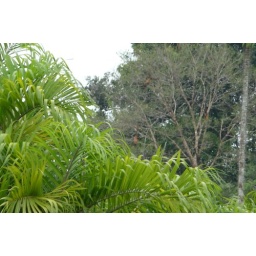
032 three howler monkeys playing in a tree